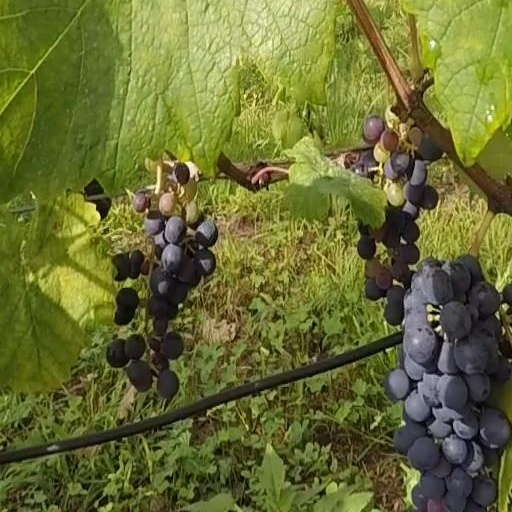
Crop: grape